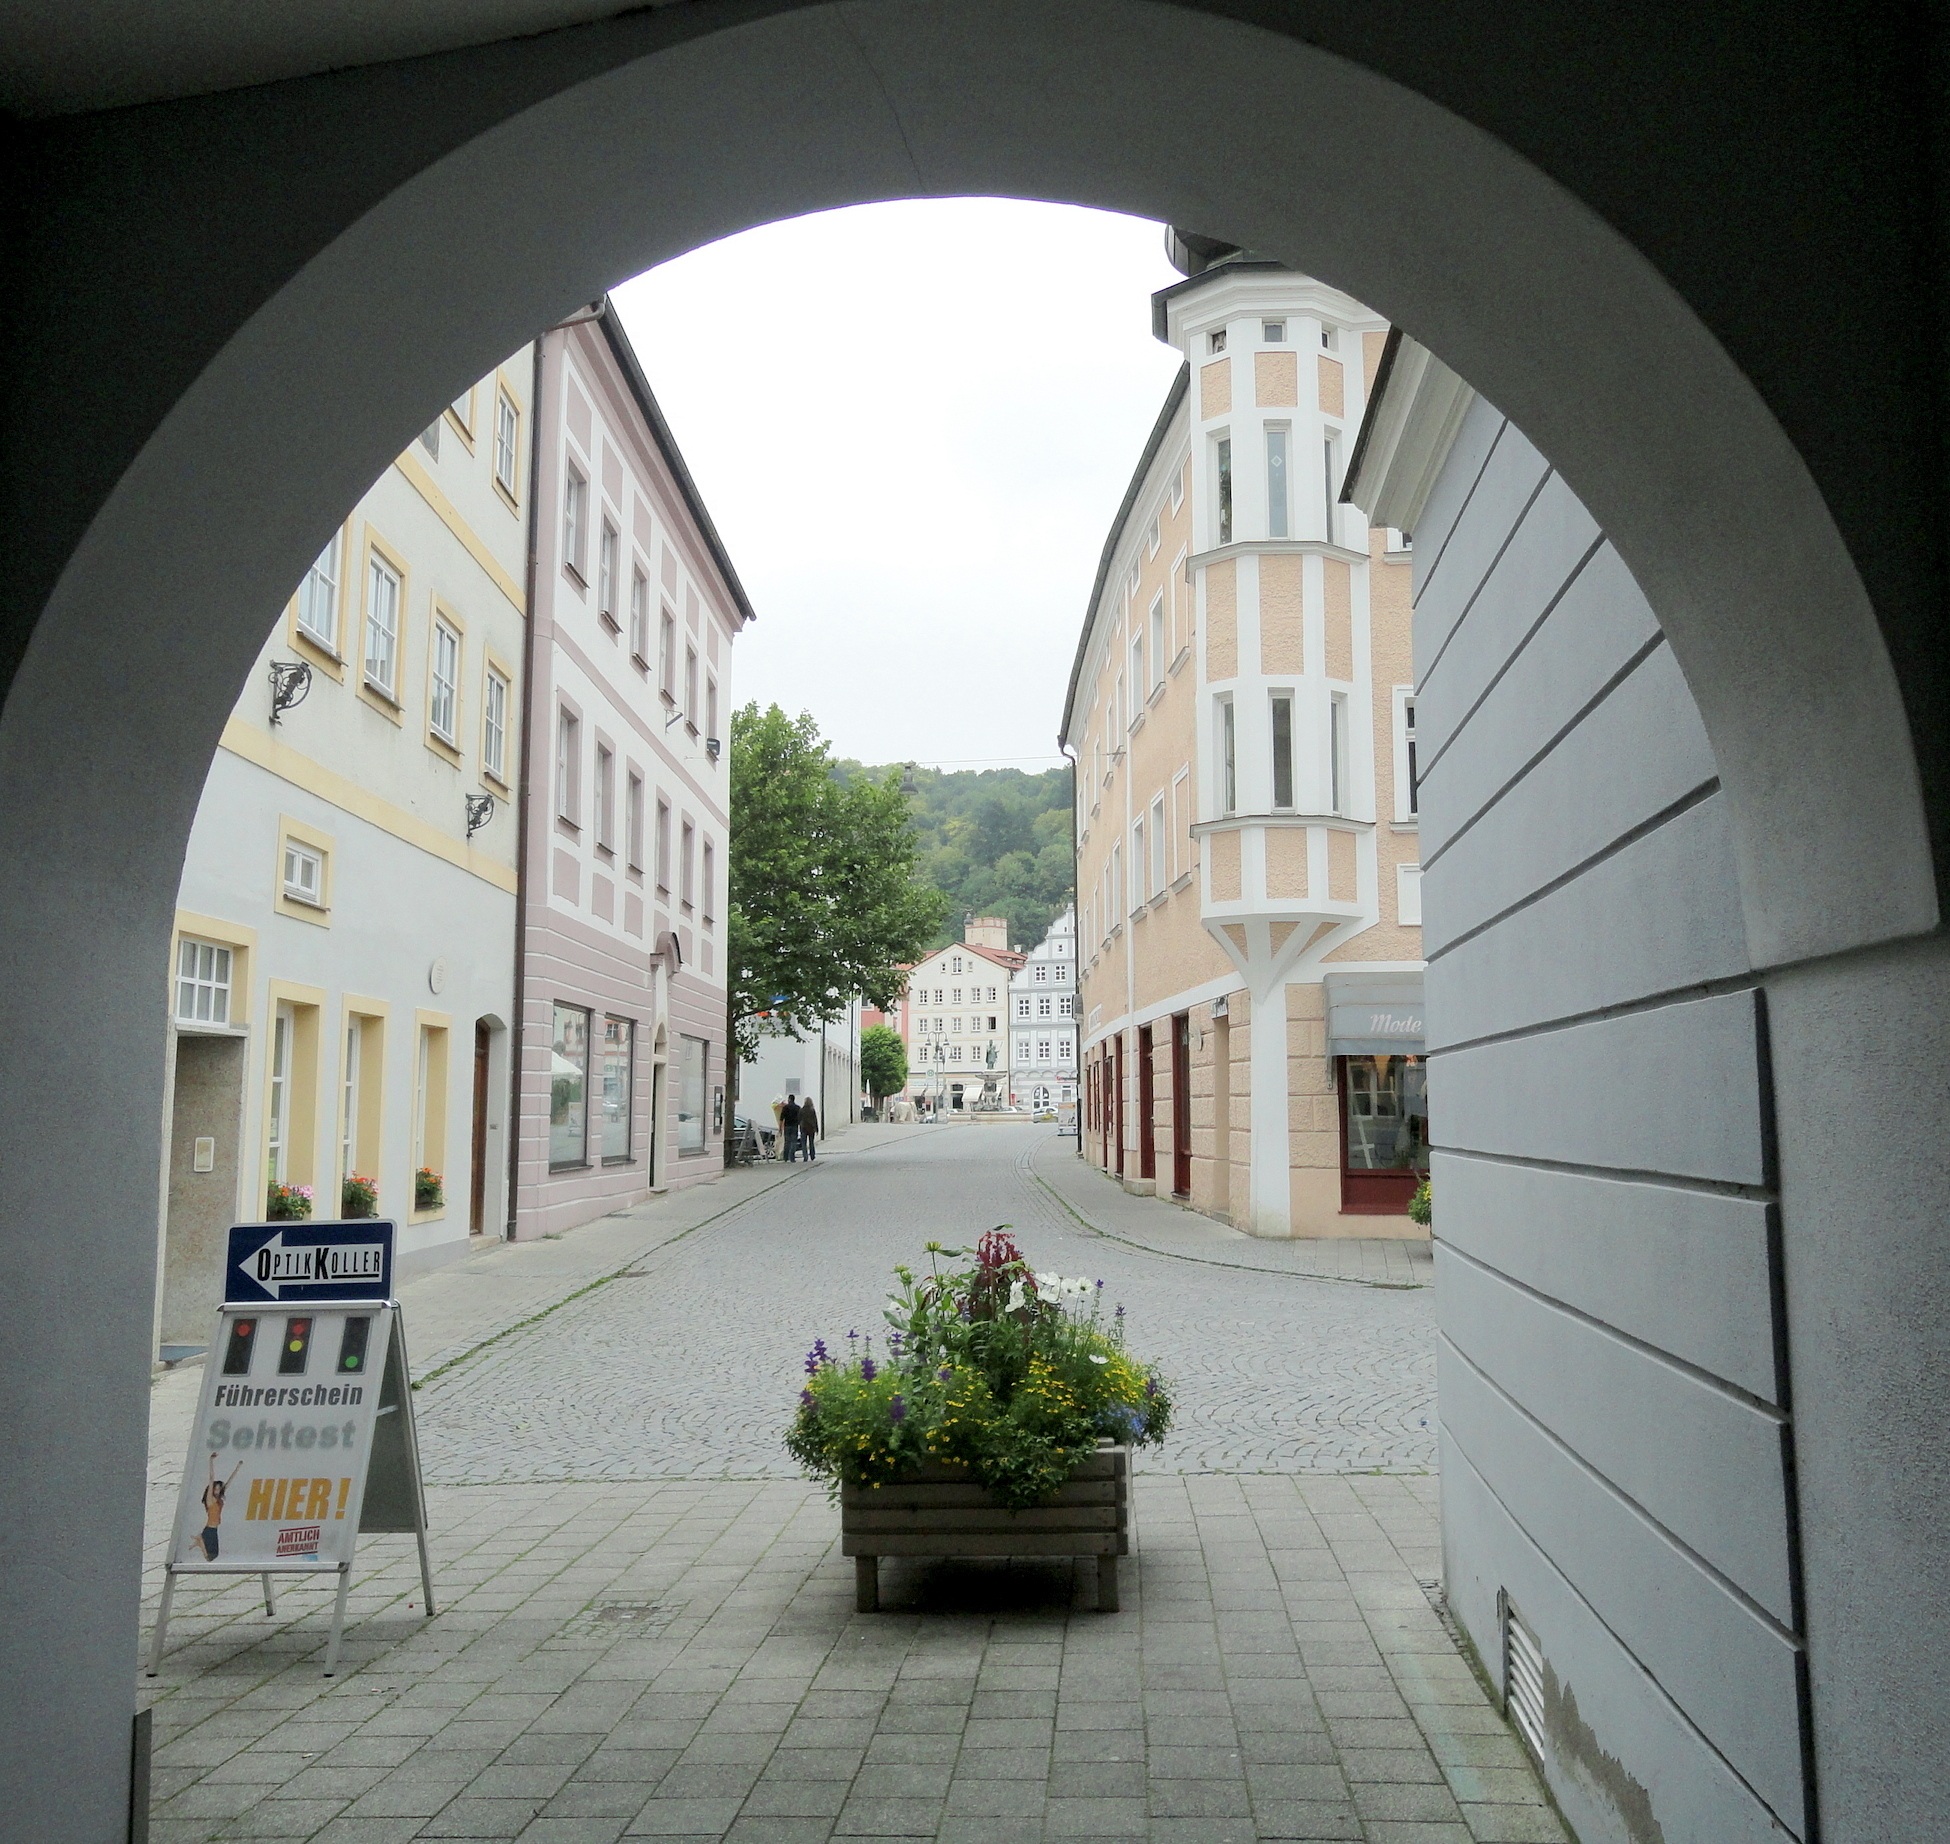
architecture, arch, facade, goal, old town, arcade, tourist attraction, university city, eichst tt, bishop city, altm hl valley